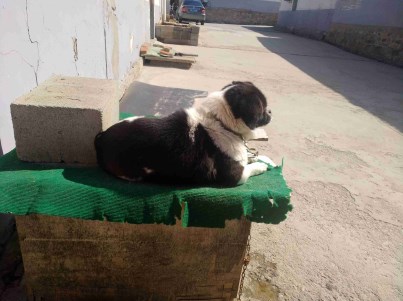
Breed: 3336-n000121-chinese_rural_dog